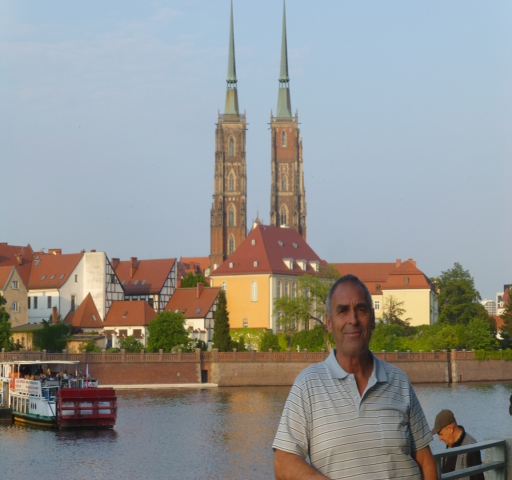
a city in the background on an island in a river , built there to have protection of the water .